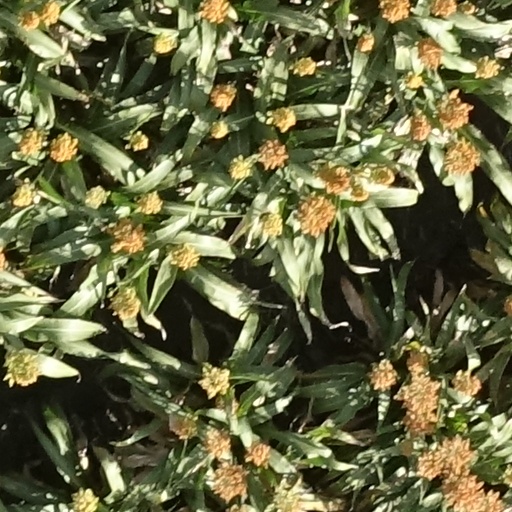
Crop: sorghum